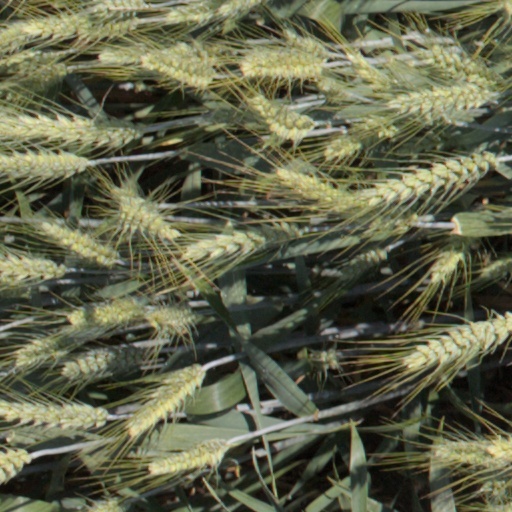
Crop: wheat